Douglas Leigh

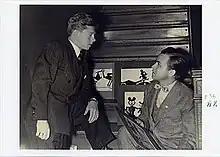
Douglas Leigh (r) with Mickey Rooney

Douglas Leigh (May 24, 1907 – December 14, 1999) was an American advertising executive and lighting designer, and a pioneer in signage and outdoor advertising. He is famous for making New York City's Times Square the site of some of the world's most famous neon signs, or electric billboards. Leigh also designed the colored lighting scheme for the Empire State Building.